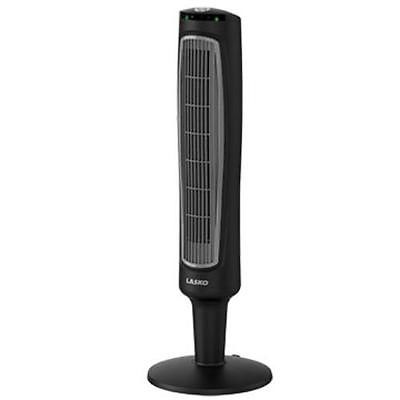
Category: fan